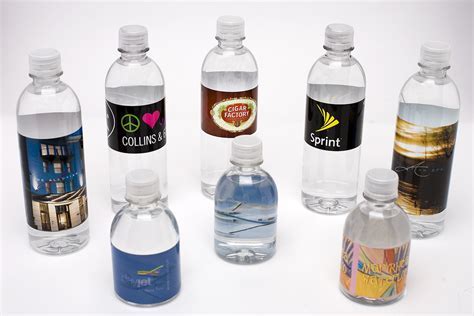
Label: plastic